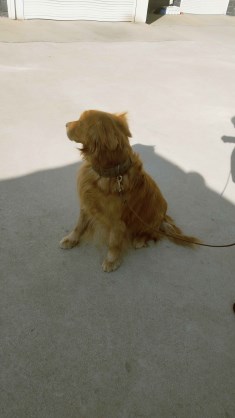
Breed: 5355-n000126-golden_retriever